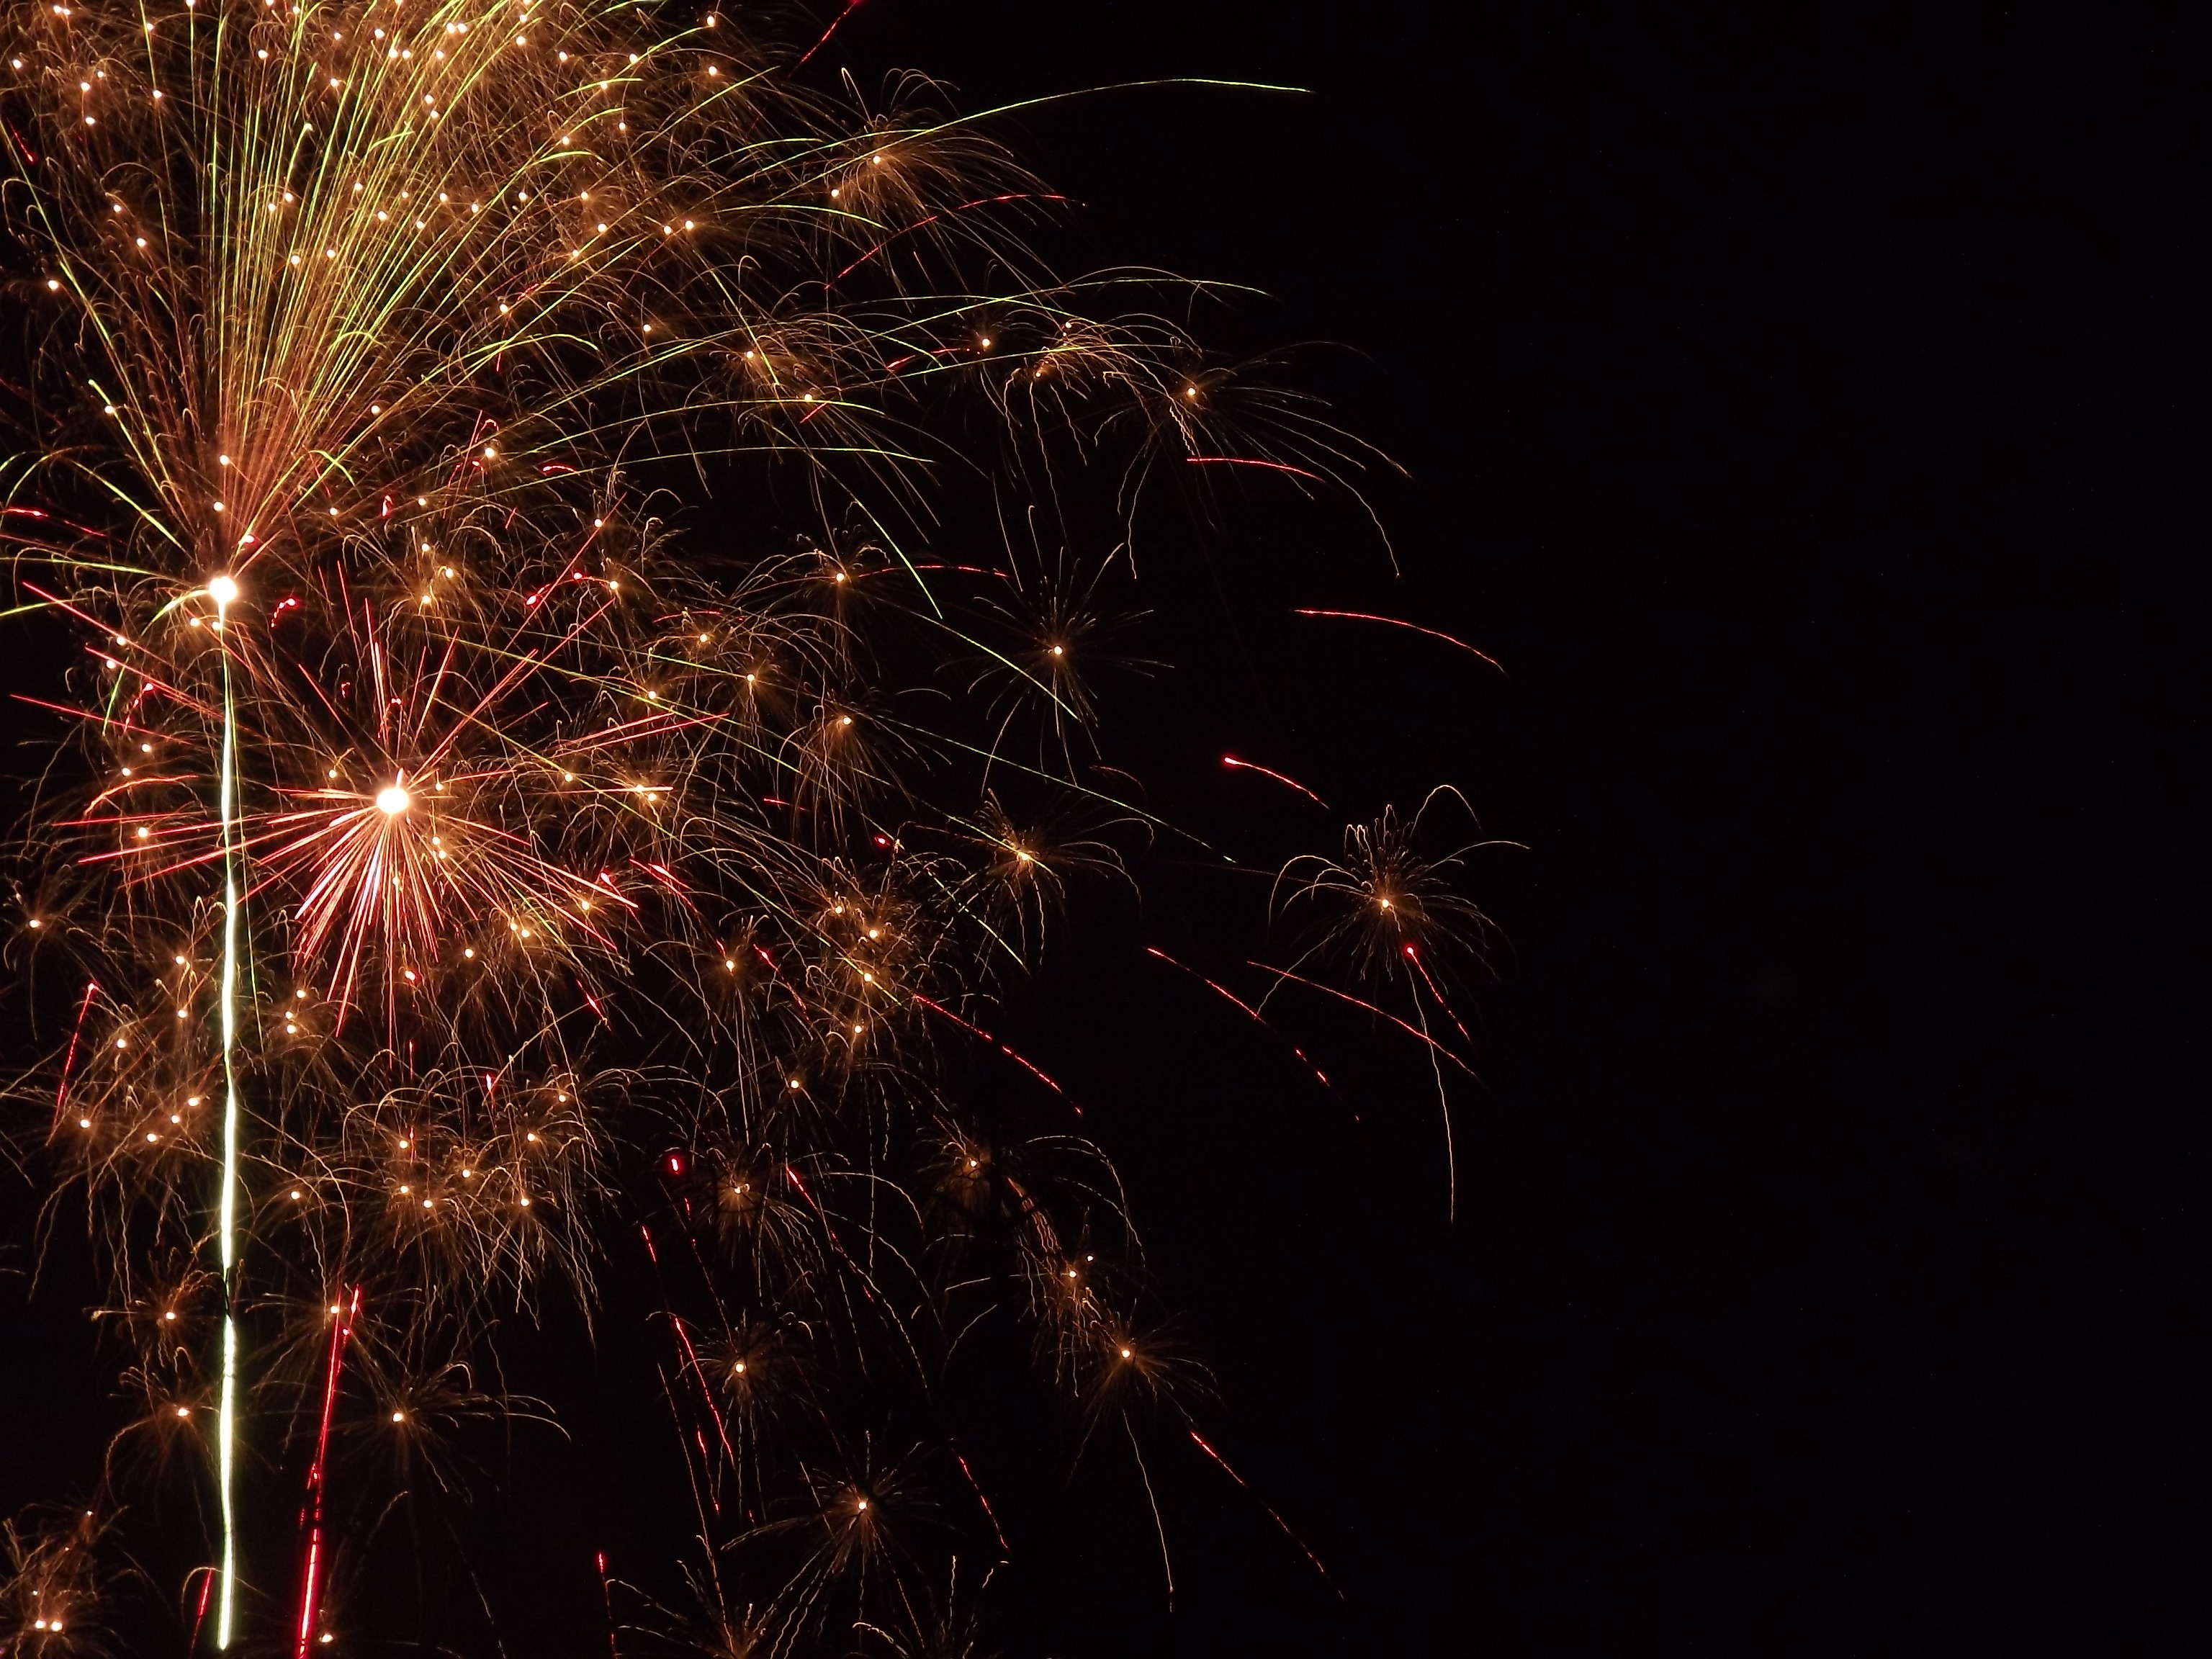
recreation, new year, fireworks, party, event, outdoor recreation, vuurwek